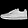
Label: Sneaker